Dror Zahavi

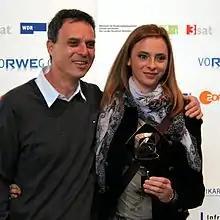
Dror Zahavi (left) in 2011

Dror Zahavi (born 6 February 1959) is an Israeli film director and screenwriter. He has directed more than 25 films and television shows since 1992. His 2008 film, "For My Father", was entered into the 30th Moscow International Film Festival.